The Load of Unicorn

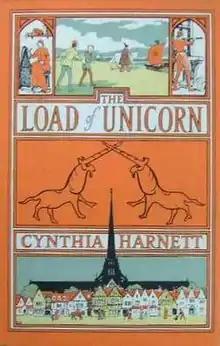
Front cover of first edition

The Load of Unicorn is a children's historical novel written and illustrated by Cynthia Harnett. It was first published in 1959, and then republished by Egmont Classics in 2001. It is set in London in 15th century, and concerns the adventures of an apprentice of William Caxton, the printer. The title refers to a load of paper with a unicorn watermark, ordered by Caxton from Flanders but never delivered.